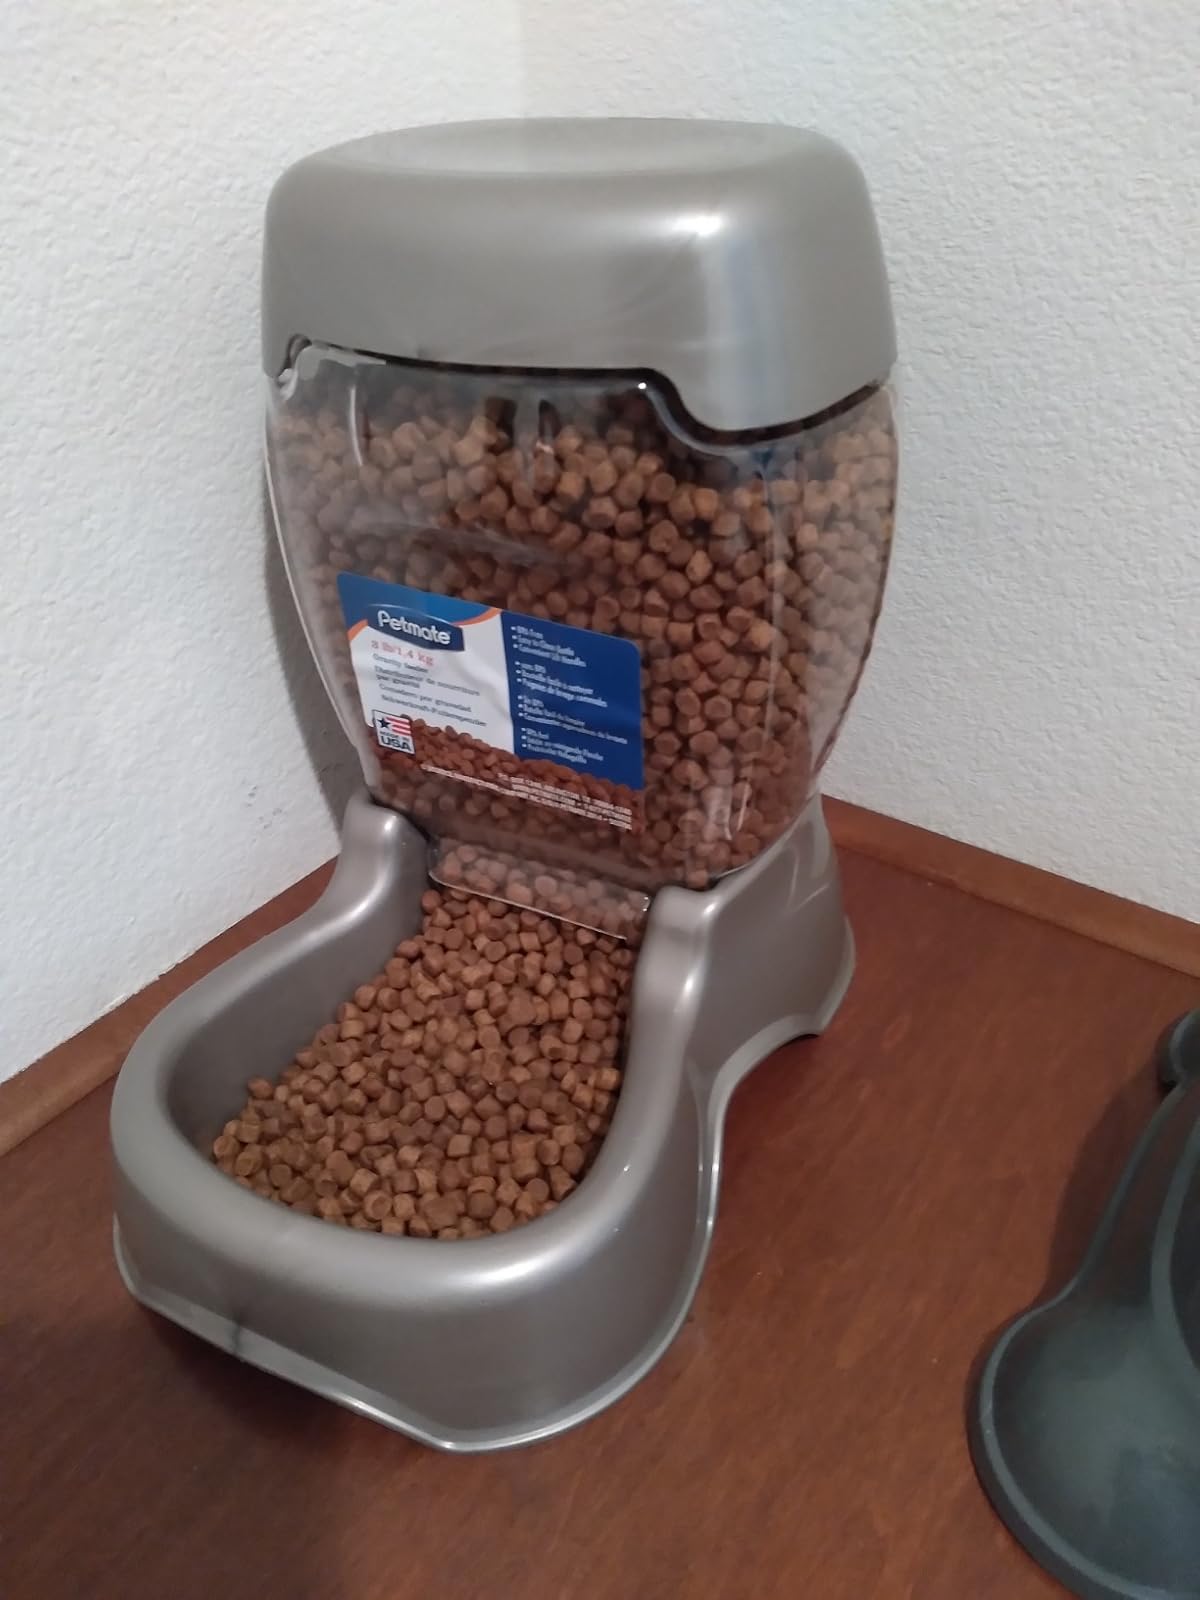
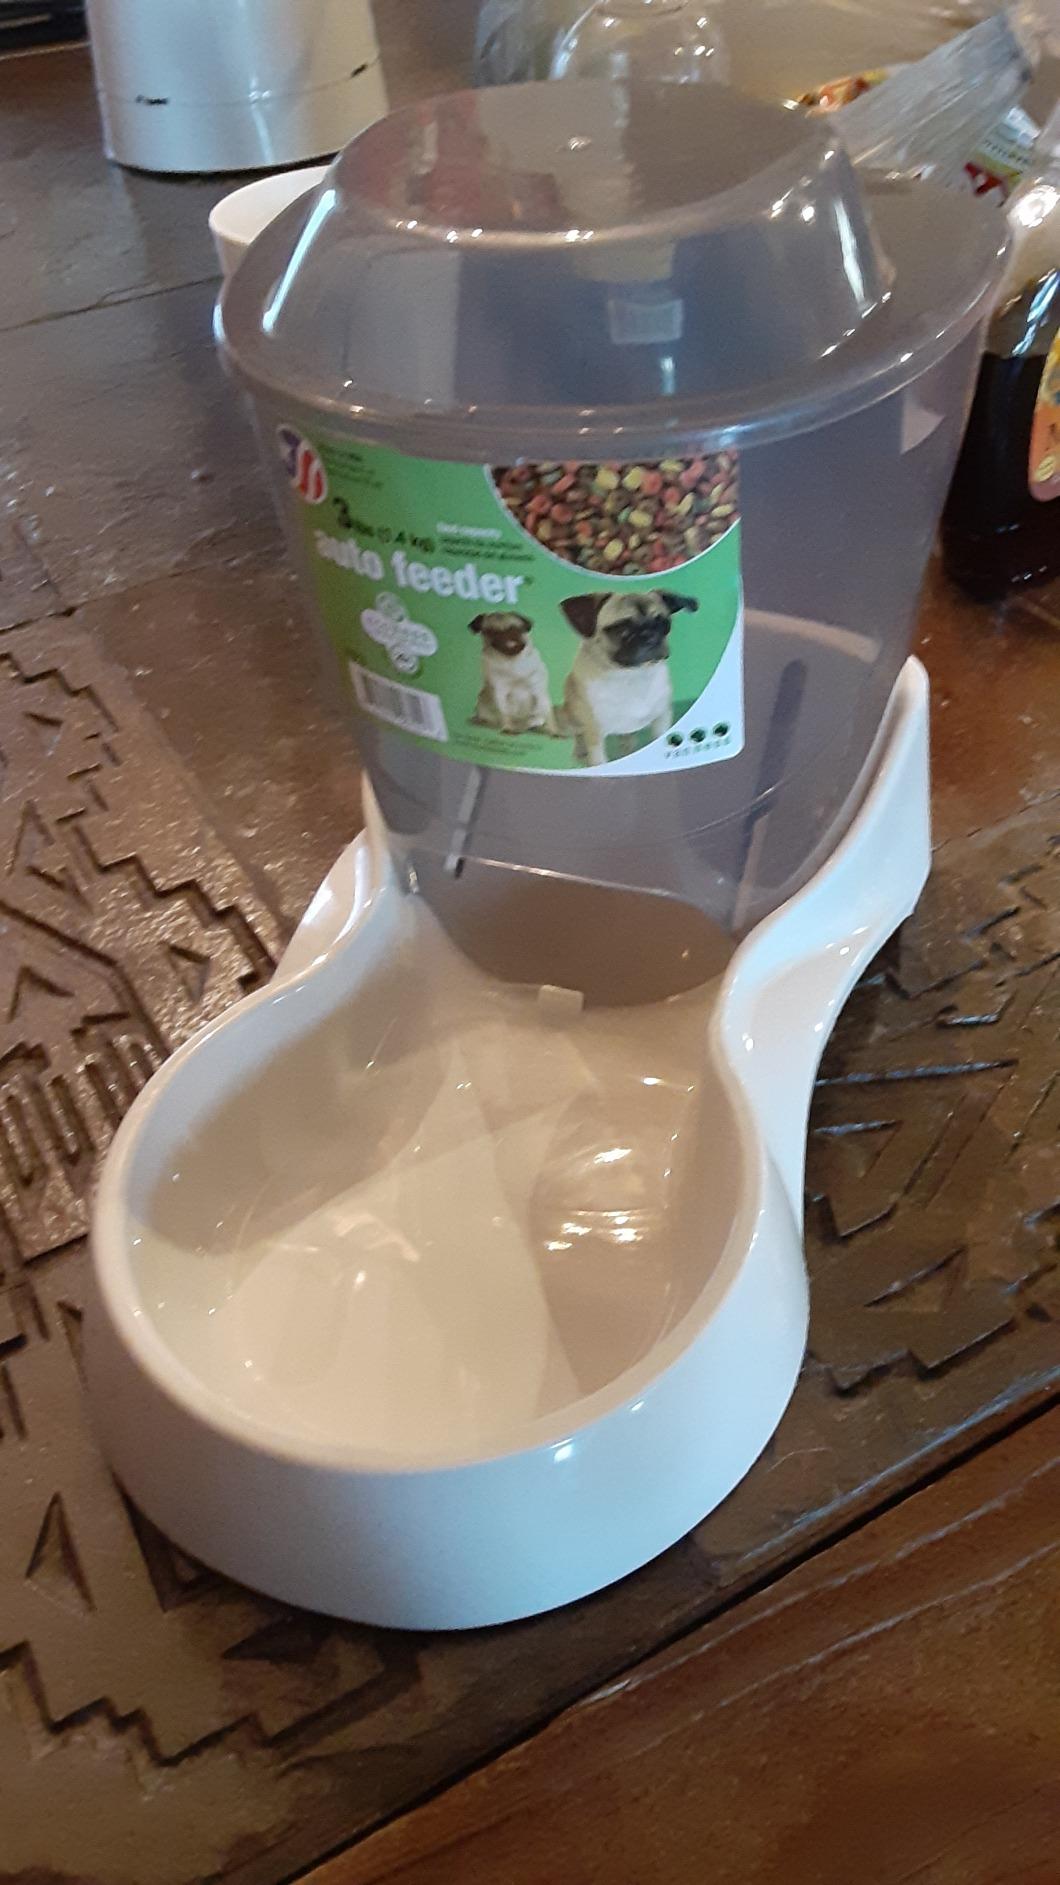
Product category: items_feeder
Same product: no